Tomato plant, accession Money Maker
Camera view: horizontal (90 deg, fisheye); turntable rotation: 300 degrees
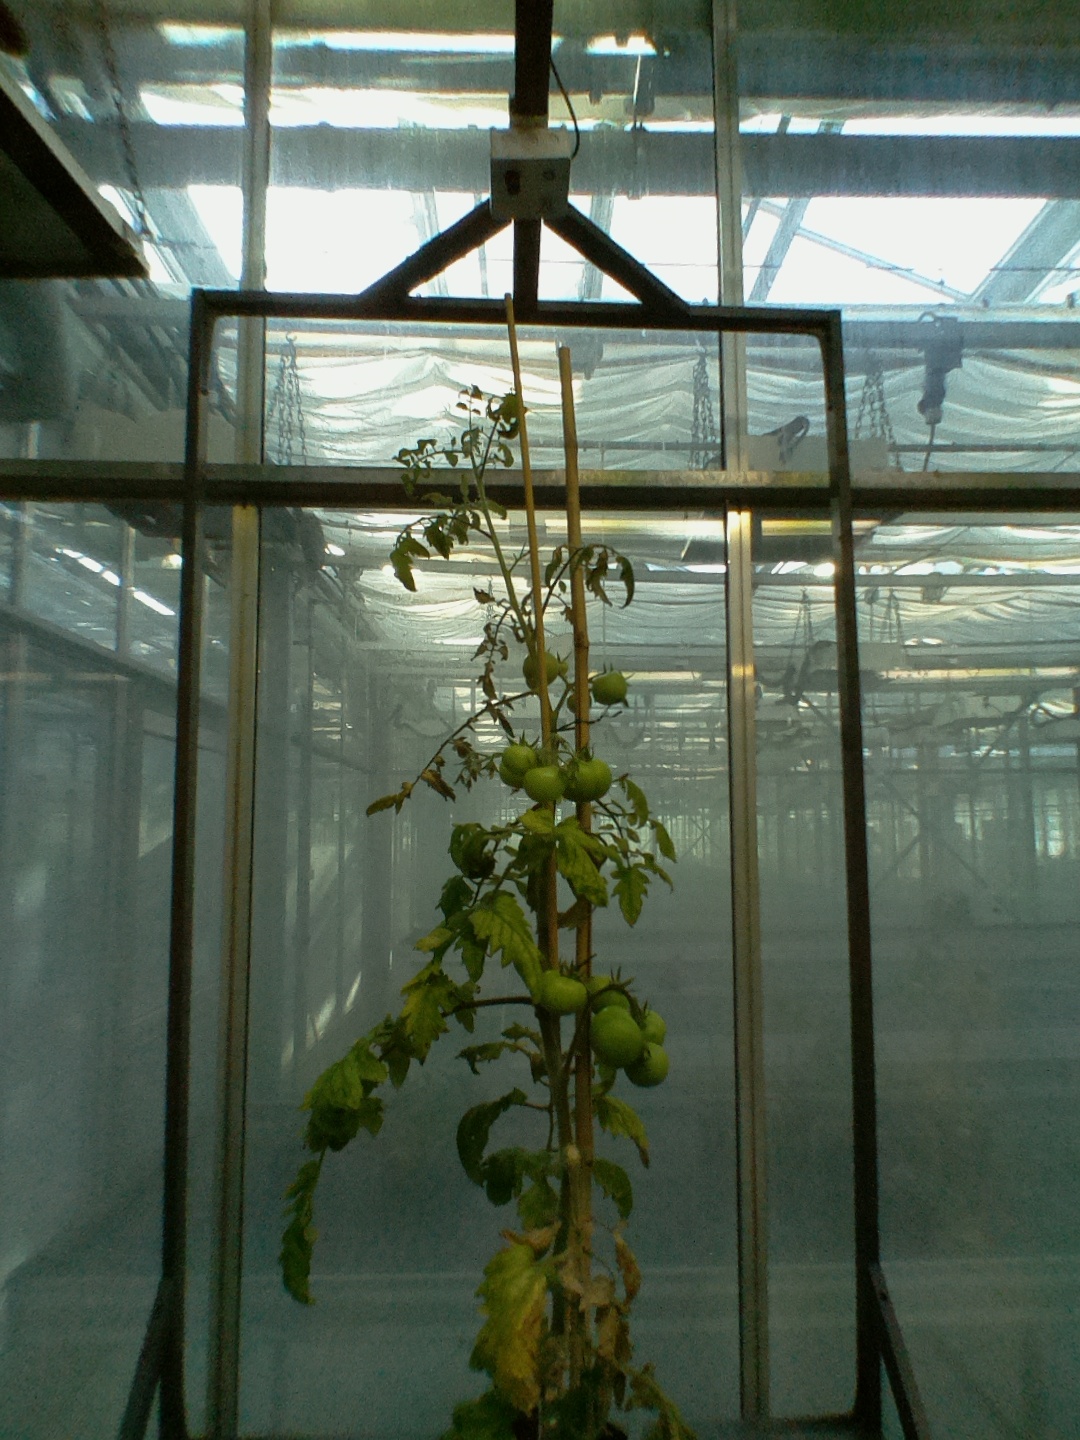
BBCH growth stage 79: 90% -100% of final fruit size